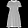
Label: Dress